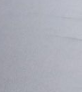
Surface type: asphalt